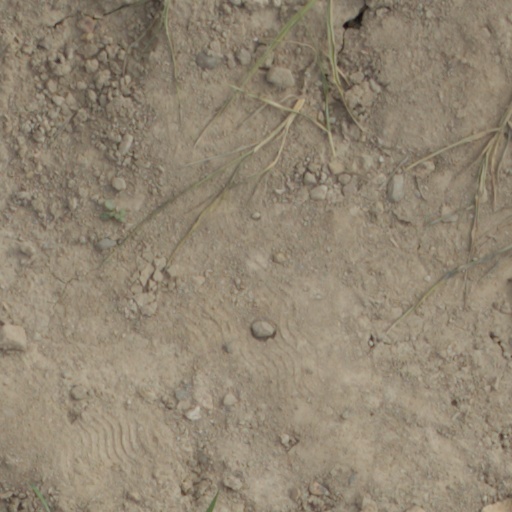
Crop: wheat